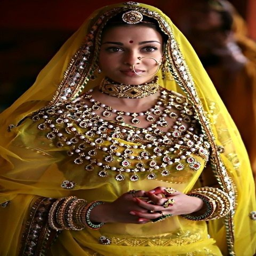
i just had to share this photo of actor portraying woman in the movie .